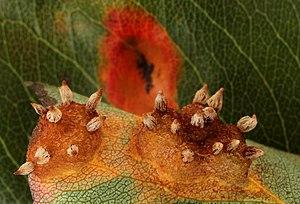
La famille des Pucciniaceae est une famille de champignons basidiomycètes de la ordre des Pucciniales.
Les basidiomycètes constituent un vaste embranchement ou division des mycètes qui regroupe la plupart des espèces désignées dans la langue courante par le nom de champignon, ils sont caractérisés par des spores formées à l'extrémité de cellules spécialisées, les basides.